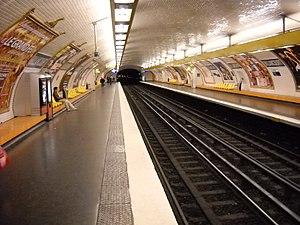
Billancourt est une station de la ligne 9 du métro de Paris, située sur la commune de Boulogne-Billancourt.
La liste des stations du métro de Paris propose un aperçu des stations actuellement en service, fermées ou autres, du métro de Paris, en France. Le métro a ouvert en 1900 et comprend 302 stations et 383 points d'arrêt, depuis le 23 mars 2013. Les stations fermées ne sont pas comptées dans le total.